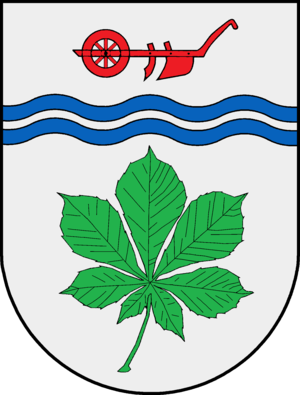
Wakendorf I
Coat of arms of Wakendorf I
Wakendorf I er en by og en kommune i det nordlige Tyskland, beliggende i Amt Trave-Land under Kreis Segeberg. Kreis Segeberg ligger i den sydøstlige del af delstaten Slesvig-Holsten.